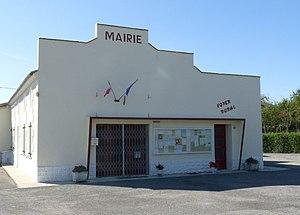
Mairie de Chartuzac, Charente-Maritime, France
Chartuzac est une commune du Sud-Ouest de la France située dans le département de la Charente-Maritime.